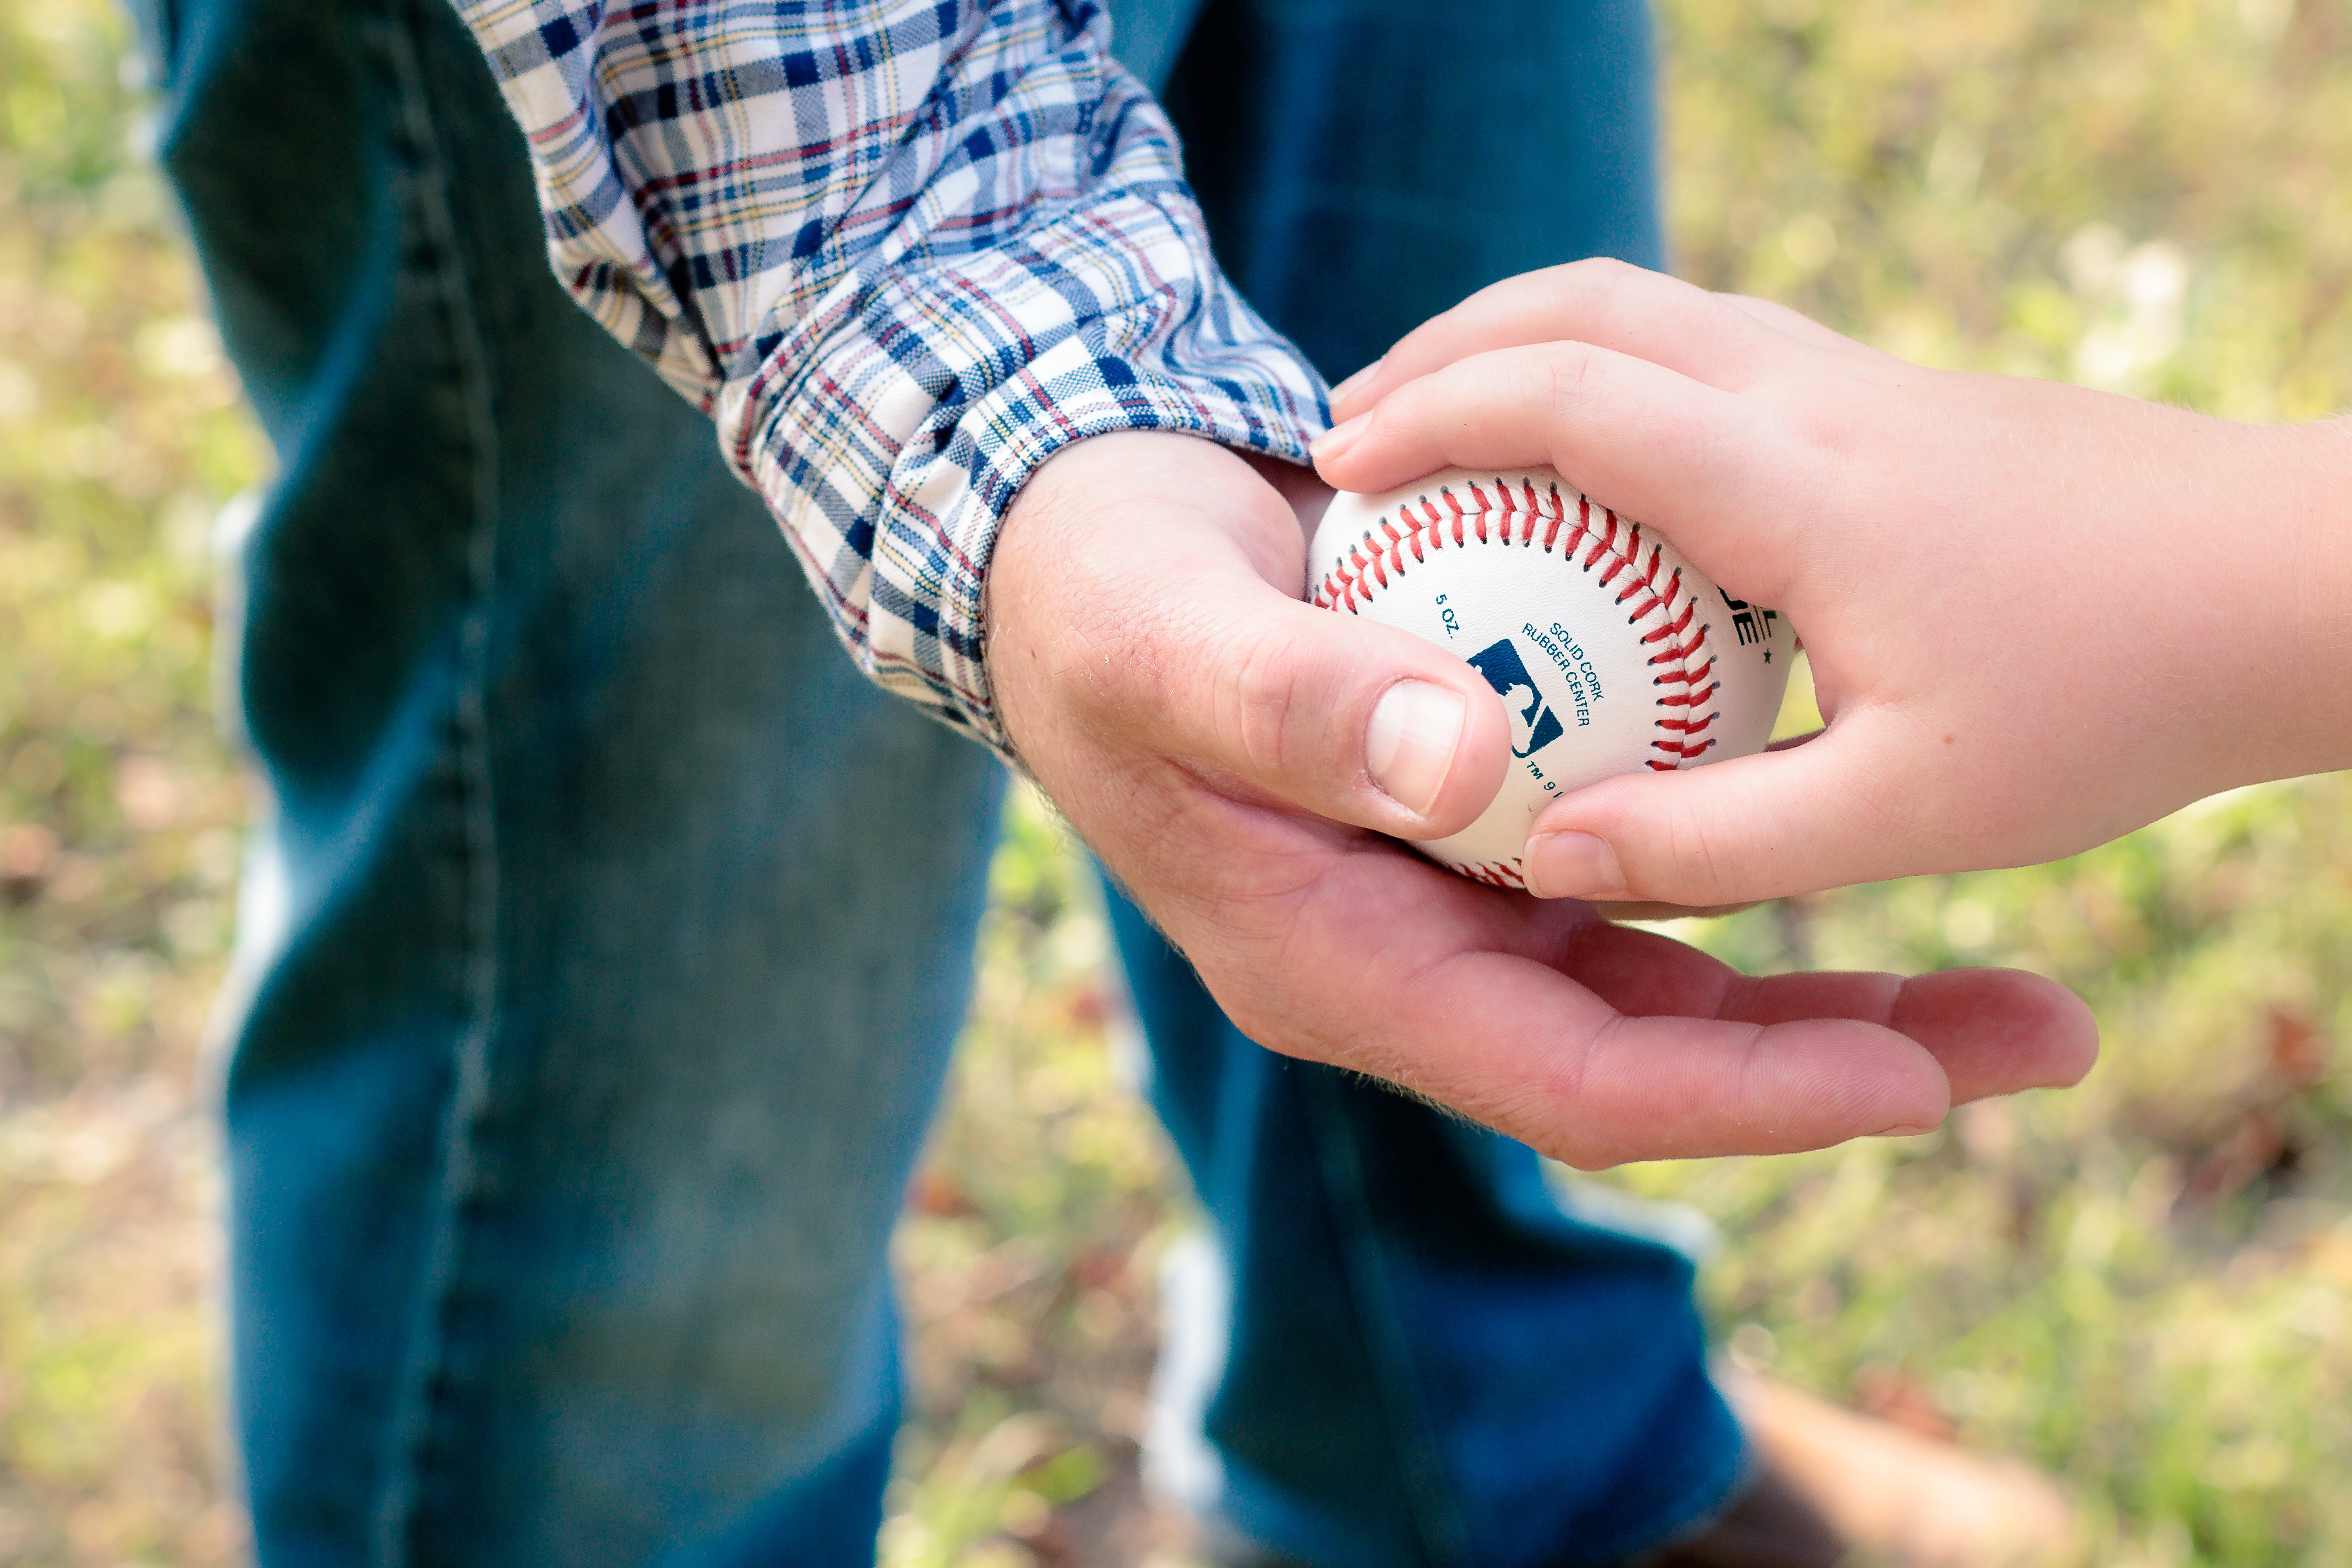
blue, hand, grass, photography, finger, fun, arm, play, child, nail, girl